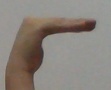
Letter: haa